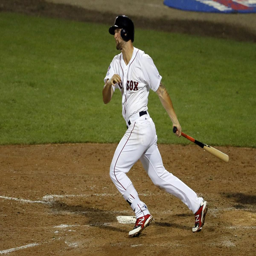
athlete played games last season before suffering a knee injury .